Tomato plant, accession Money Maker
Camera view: tilt-top (135 deg); turntable rotation: 30 degrees
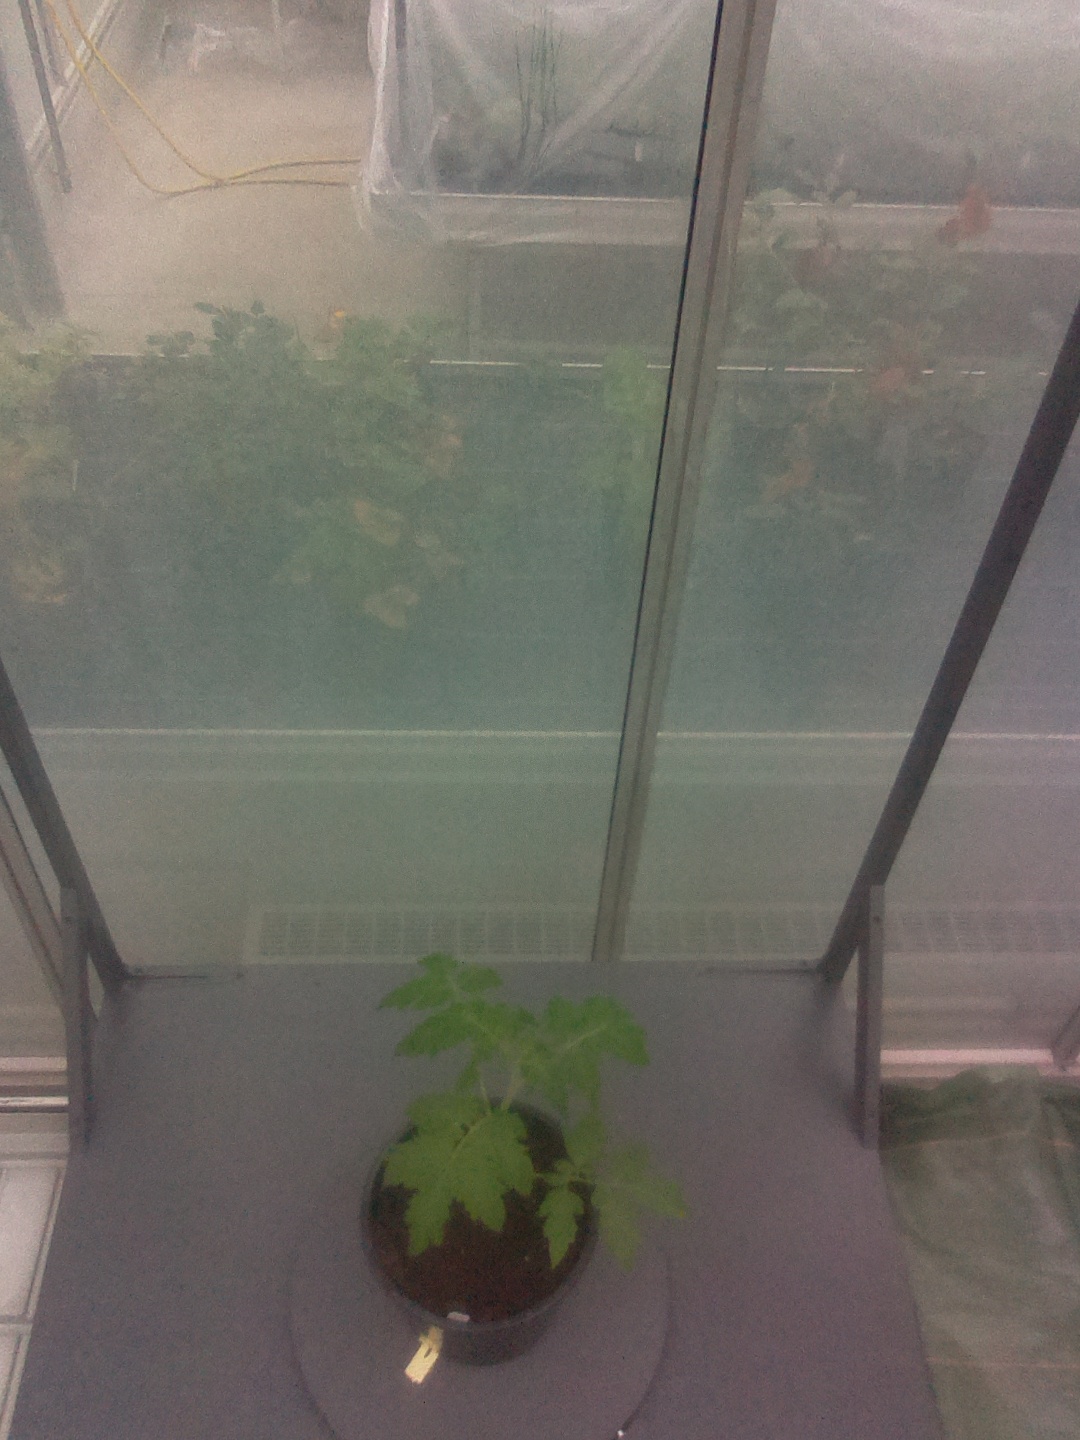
BBCH growth stage 13: 6 of true leaves visible